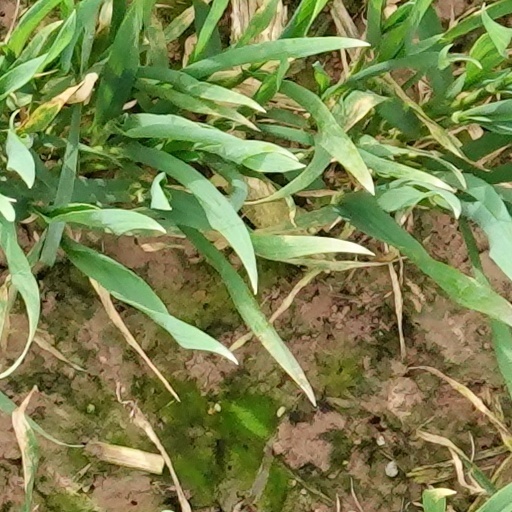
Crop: wheat